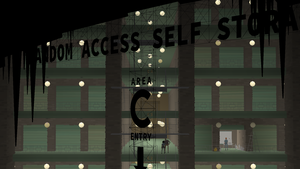
Capture d’écran du jeu Kentucky Route Zero.
Kentucky Route Zero est un jeu vidéo indépendant épisodique conçu par Jake Elliott et Tamas Kemenczy et mis en musique par Ben Babbitt, au sein de leur collectif Cardboard Computer. Il s’agit d’un jeu d'aventure graphique empruntant grandement au jeu d'aventure textuel et s’inspirant beaucoup du théâtre. Le jeu est composé de cinq épisodes, appelés « actes », s’inscrit dans les genres du réalisme magique et du Southern Gothic, et suit l’histoire d’un livreur d’antiquités perdu au Kentucky et des personnes qu’il rencontre sur sa route.